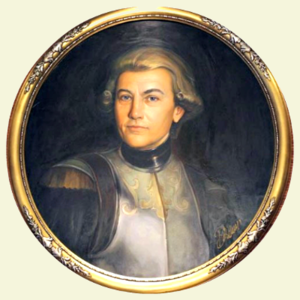
Le Tour du monde du roi Zibeline est un roman de Jean-Christophe Rufin paru le 6 avril 2017 aux éditions Gallimard.